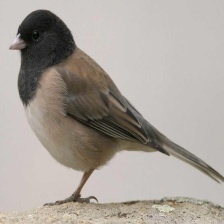
Species: DARK EYED JUNCO
Scientific name: JUNCO HYEMALIS